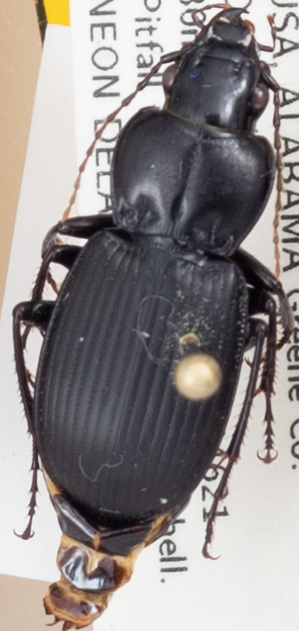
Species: Cyclotrachelus convivus
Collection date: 2017-10-03
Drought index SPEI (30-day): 0.014
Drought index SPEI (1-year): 0.024
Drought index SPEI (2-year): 0.23